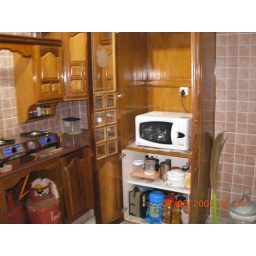
Our microwave in a cabinet and the rest of the stuff